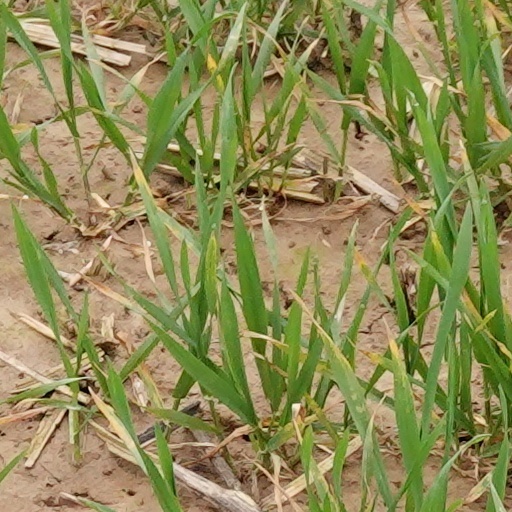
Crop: wheat